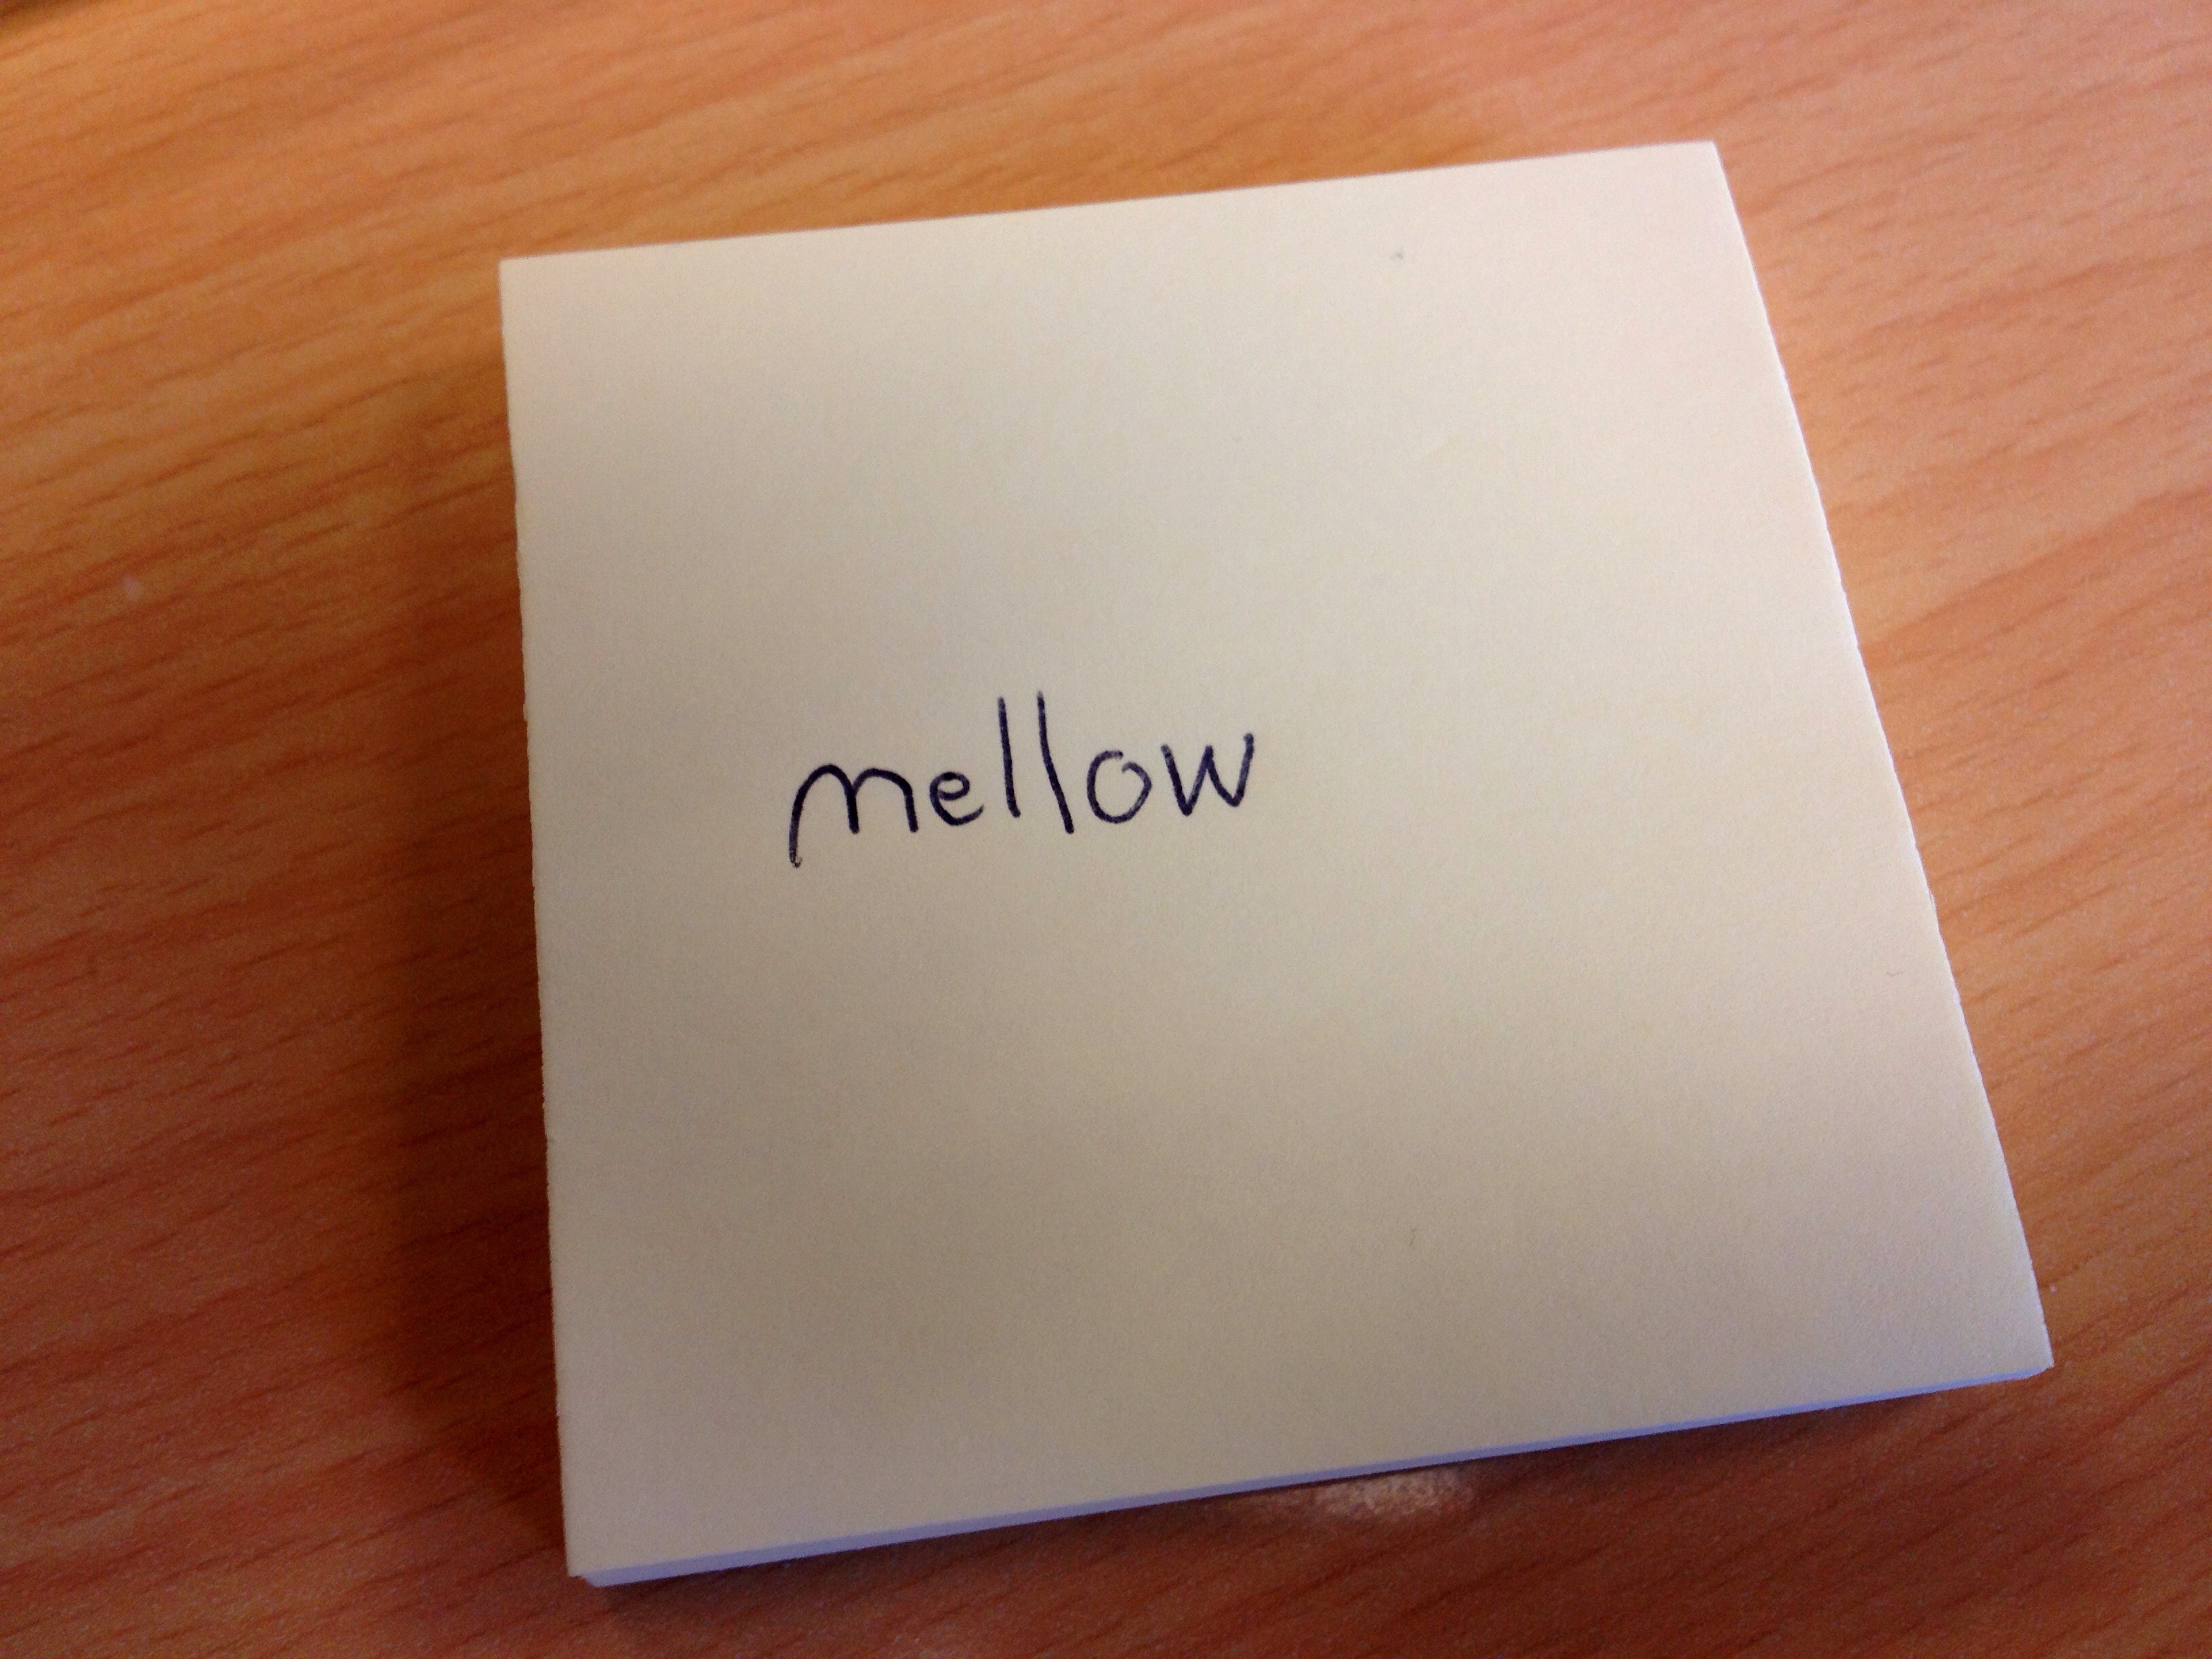
writing, brand, product, font, art, design, text, dailycreate, tdc73